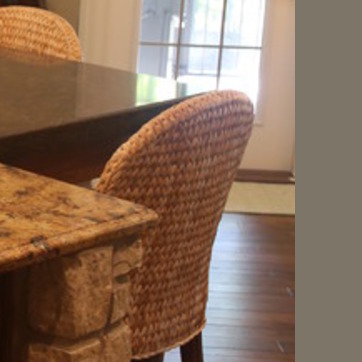
Material: other